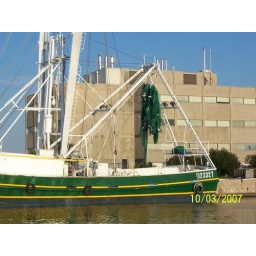
a face in the wall